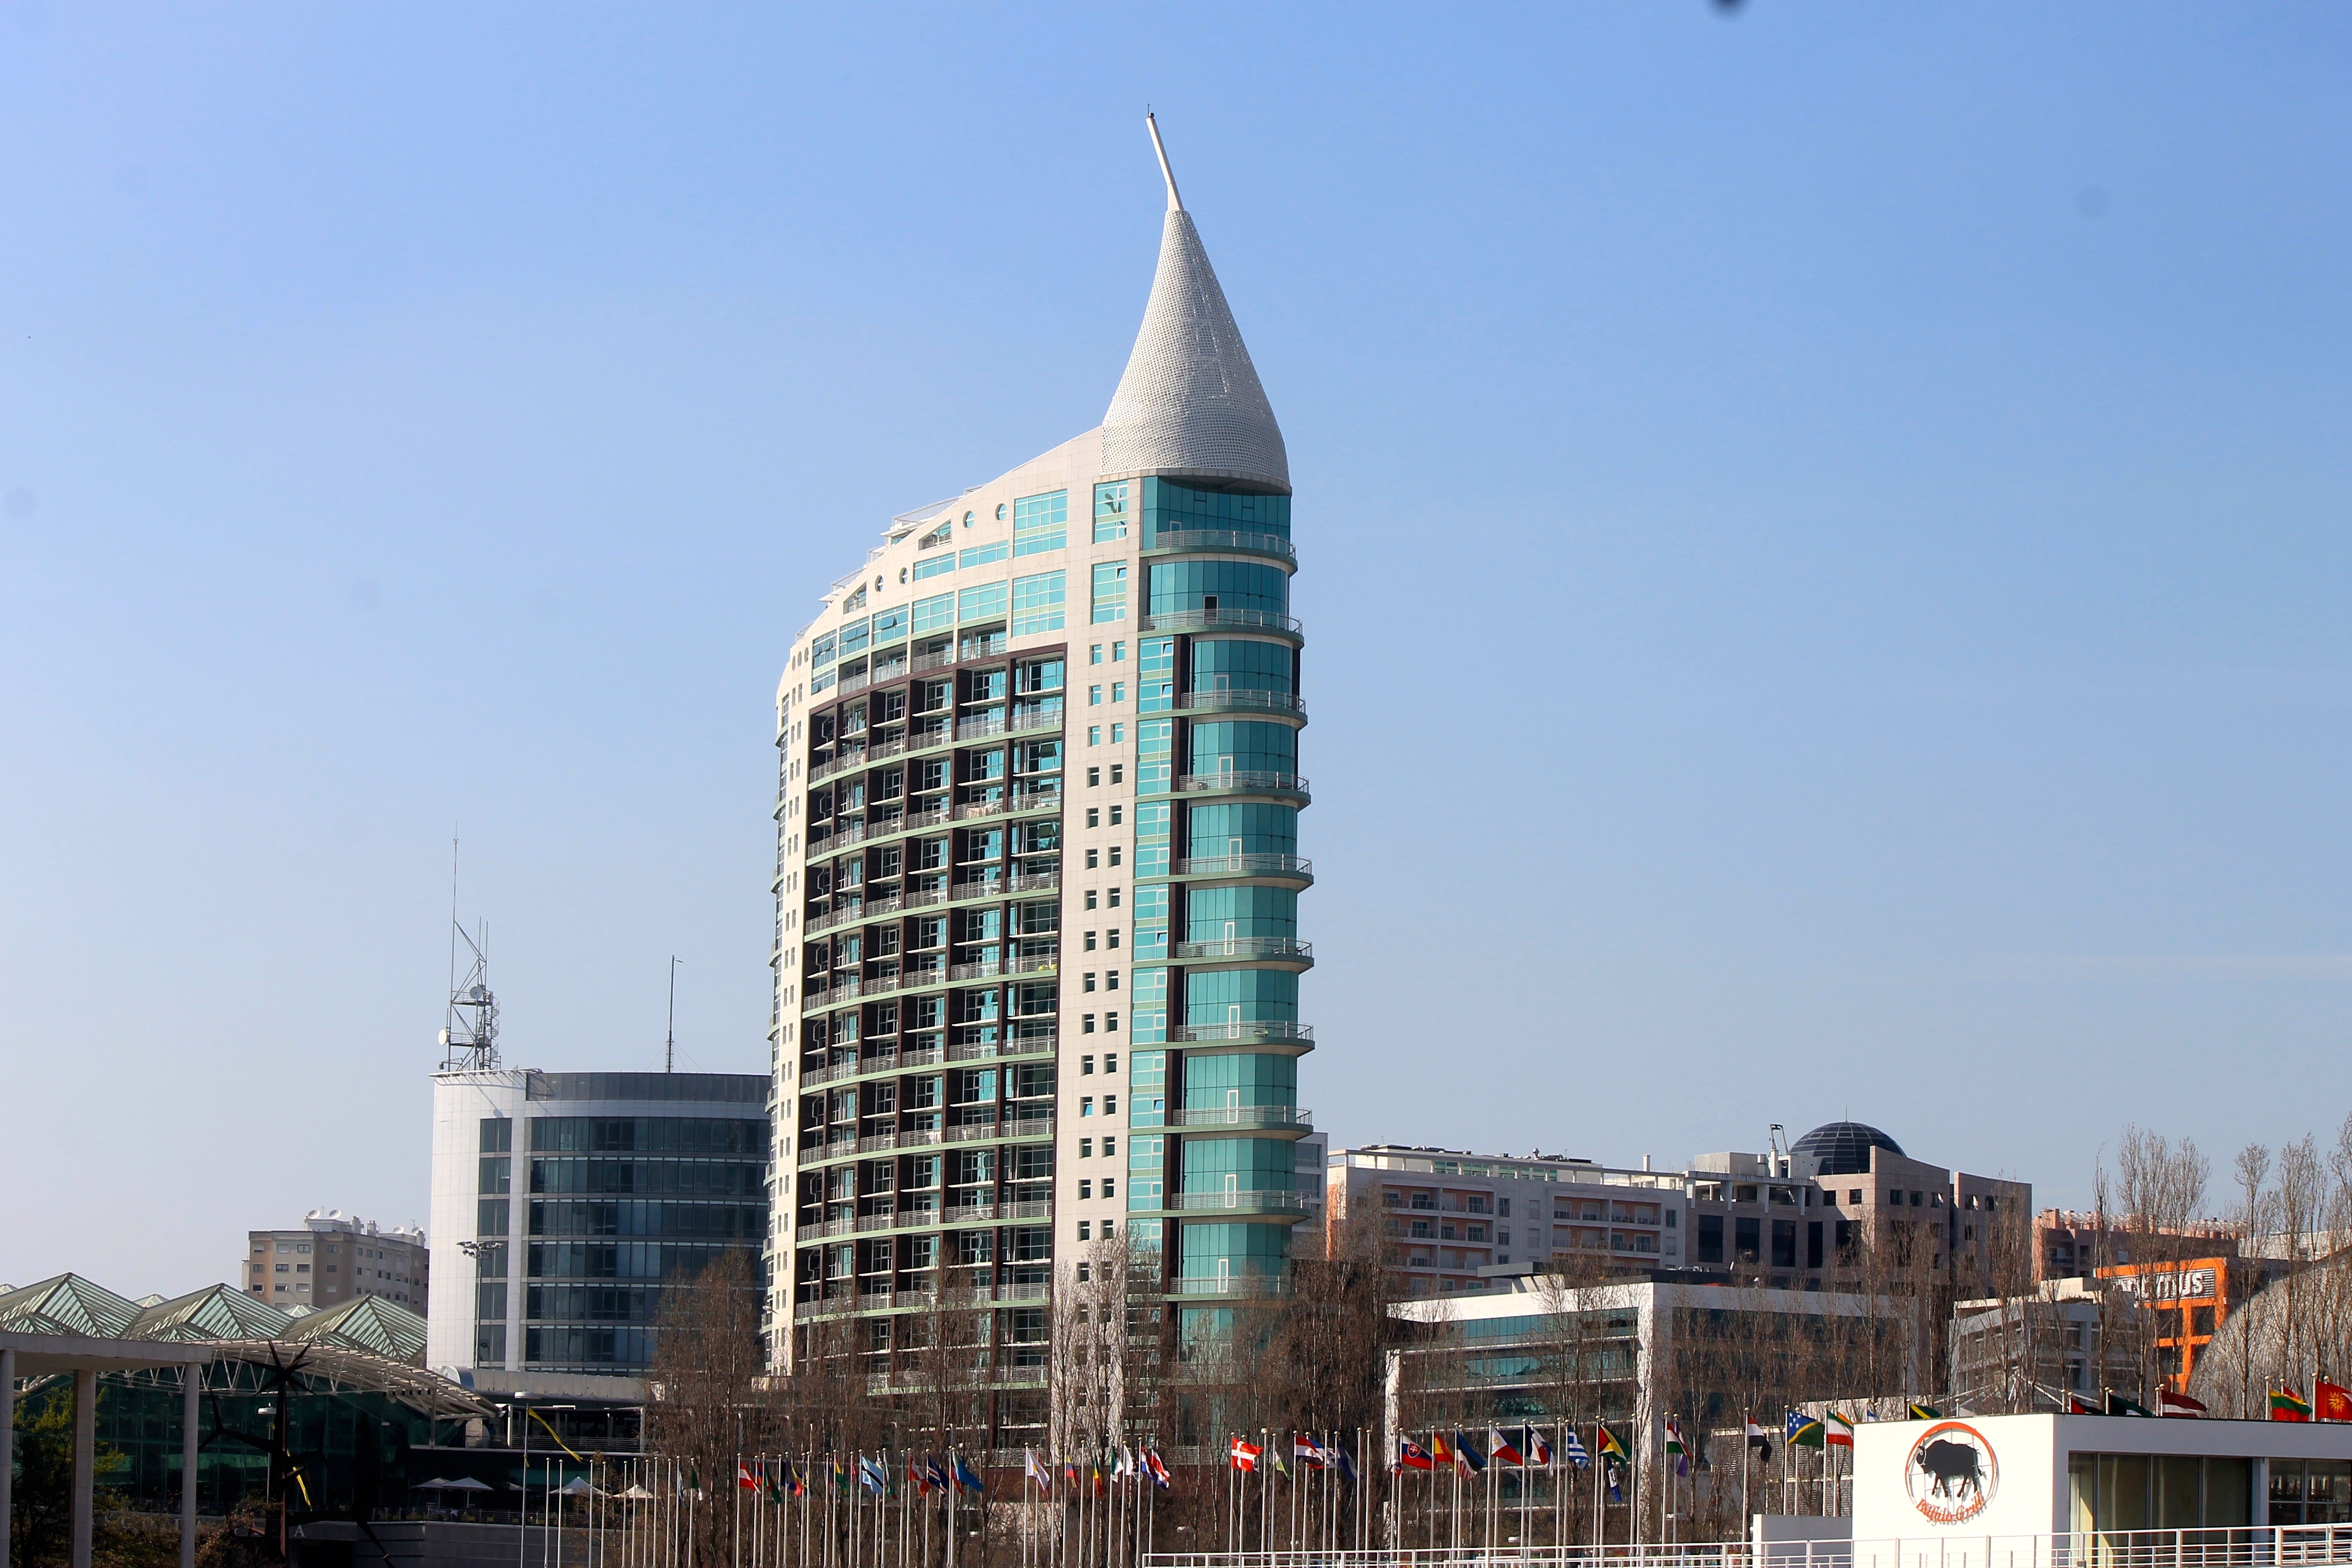
architecture, skyline, building, city, skyscraper, cityscape, downtown, tower, plaza, landmark, facade, tower block, portugal, lisbon, metropolis, urban area, metropolitan area, parque das nacoes